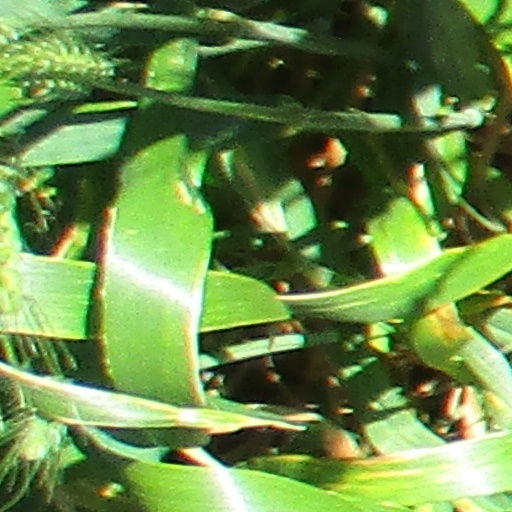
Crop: wheat